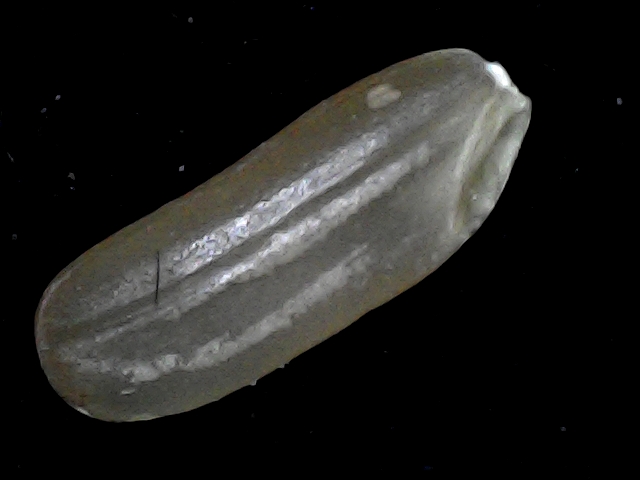
Rice variety: BR23